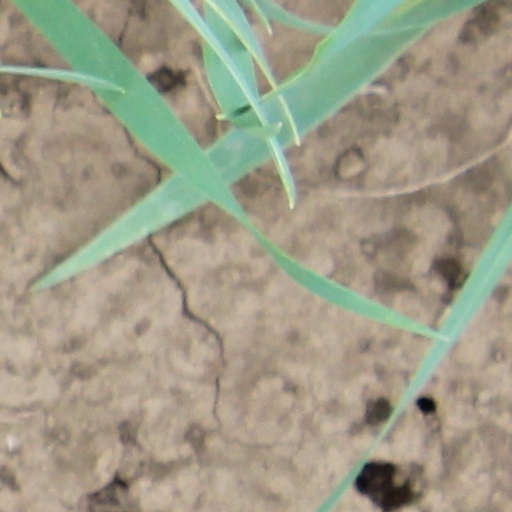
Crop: wheat